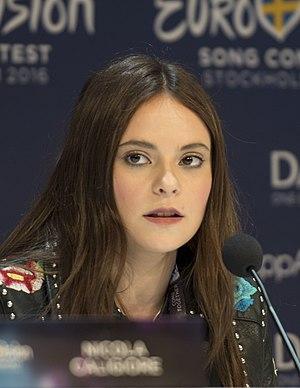
Francesca Michielin, née le 25 février 1995 à Bassano del Grappa, est une auteure-compositrice-interprète italienne.